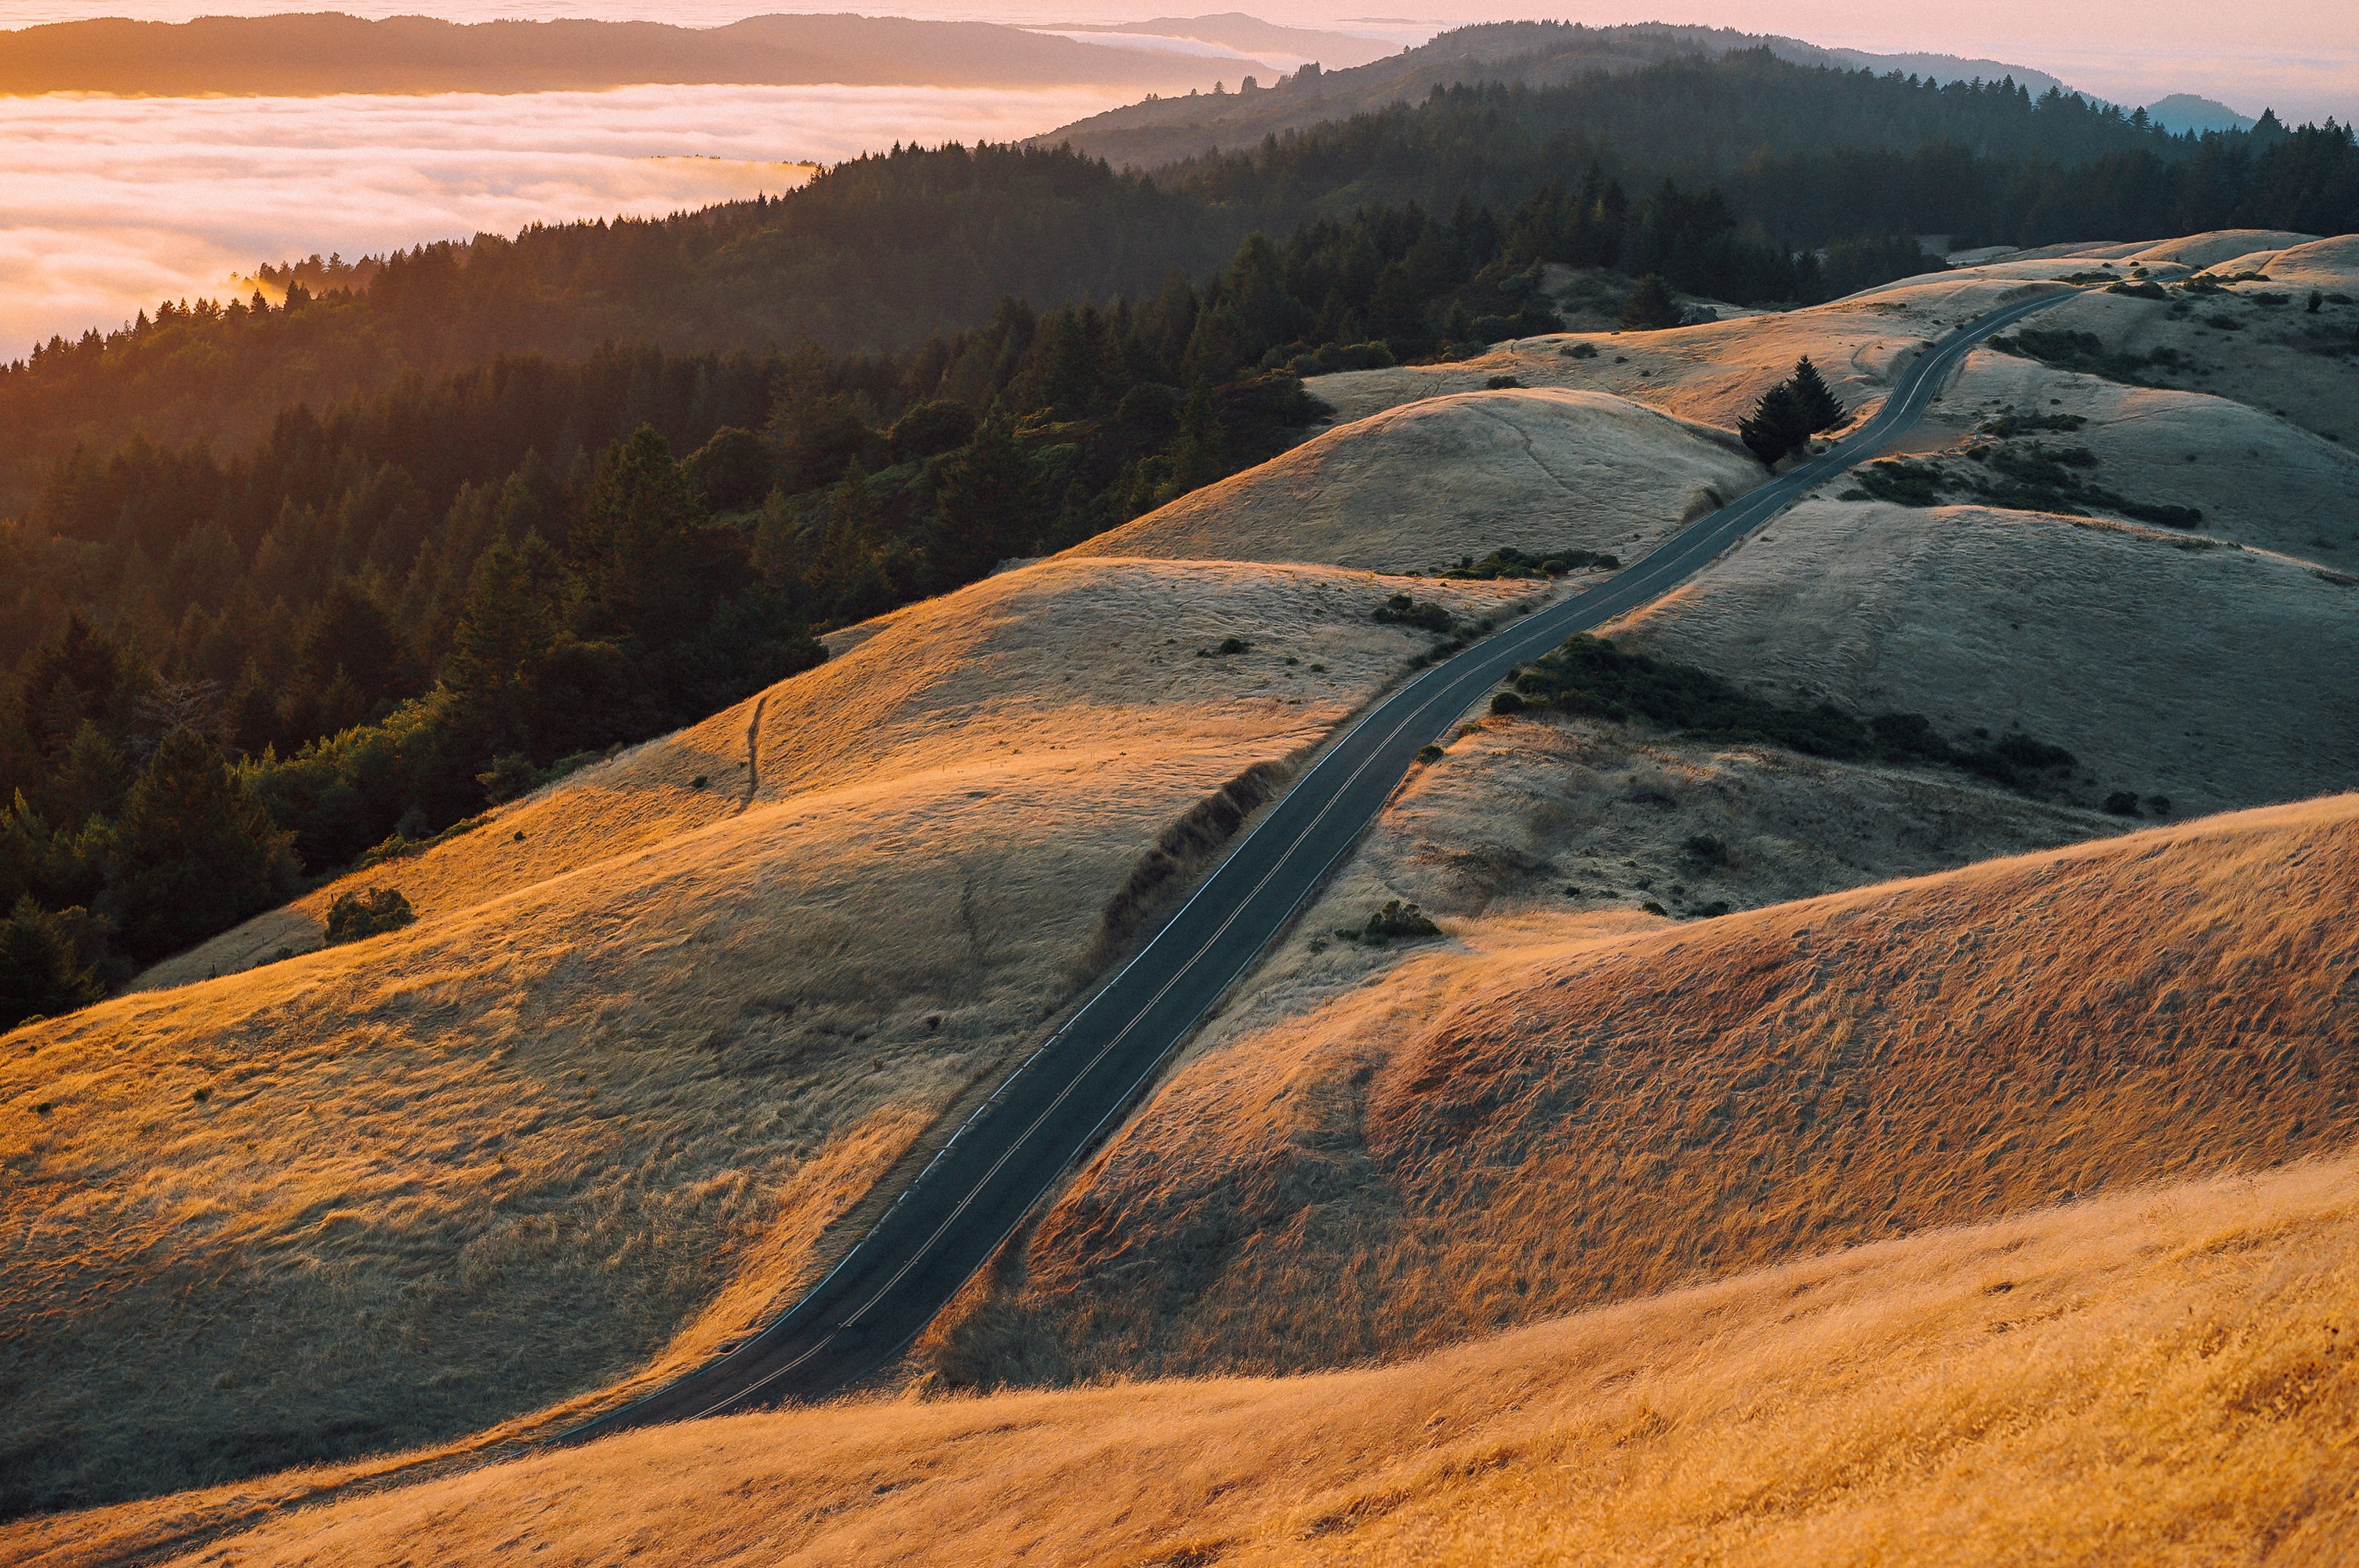
landscape, nature, rock, wilderness, mountain, snow, cloud, sunrise, sunset, road, morning, hill, dawn, valley, mountain range, dusk, scenic, terrain, ridge, trees, outdoors, geology, badlands, plateau, fell, landform, aerial photography, natural environment, geographical feature, mountainous landforms